John Augustus Raffetto Jr.

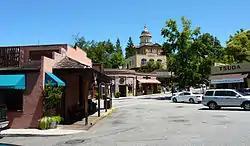
Downtown Auburn, California, where Raffetto set up his biggest business venture

Raffetto was the owner and manager of the Ivy House Hotel in Placerville. In 1942, he became president of the El Dorado County Chamber of Commerce based in Placerville.